Unit 101

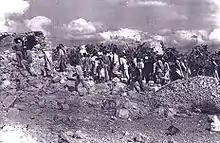
Inhabitants of Qibya coming back to their village after the attack

Two months later, in October, the unit was involved in the raid into the village of Qibya in the northern West Bank, then a part of Jordan. During this operation that inflicted heavy damage on the Arab Legion forces in Qibya 42 villagers were killed, and 15 wounded. According to United Nations observers, bullet-riddled bodies near the doorways and multiple bullet hits on the doors of the demolished houses indicated that the inhabitants may have remained inside until their homes were blown up over them.